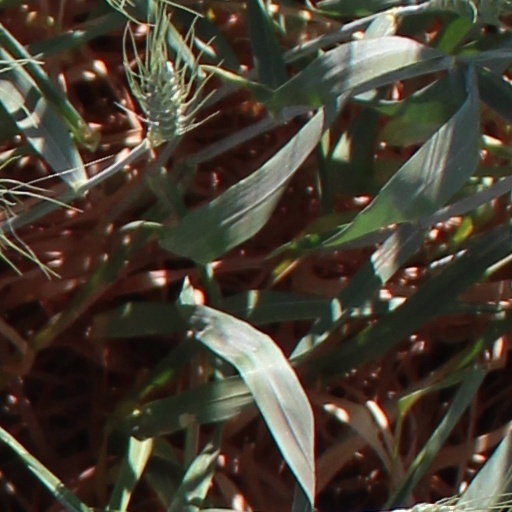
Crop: wheat